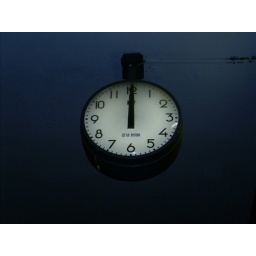
The clock in Salonica (Greece) train station at midnight.